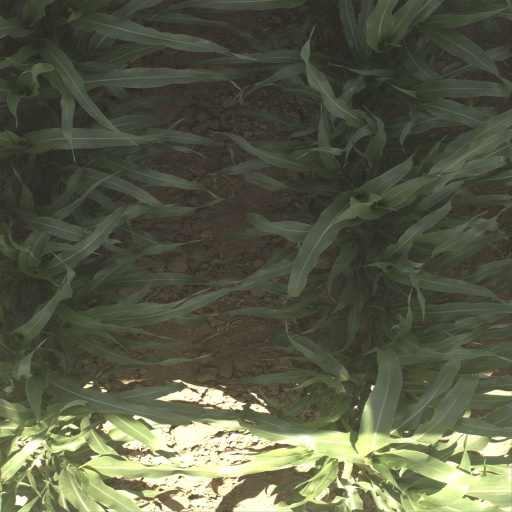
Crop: sorghum